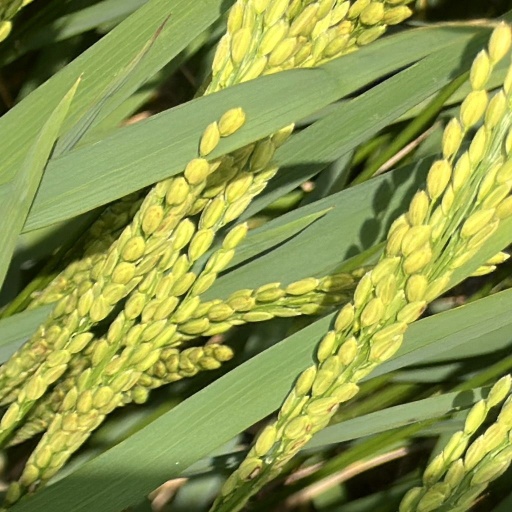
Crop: rice